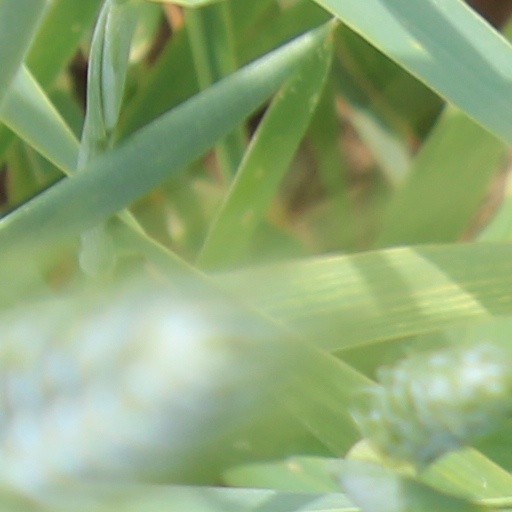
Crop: wheat